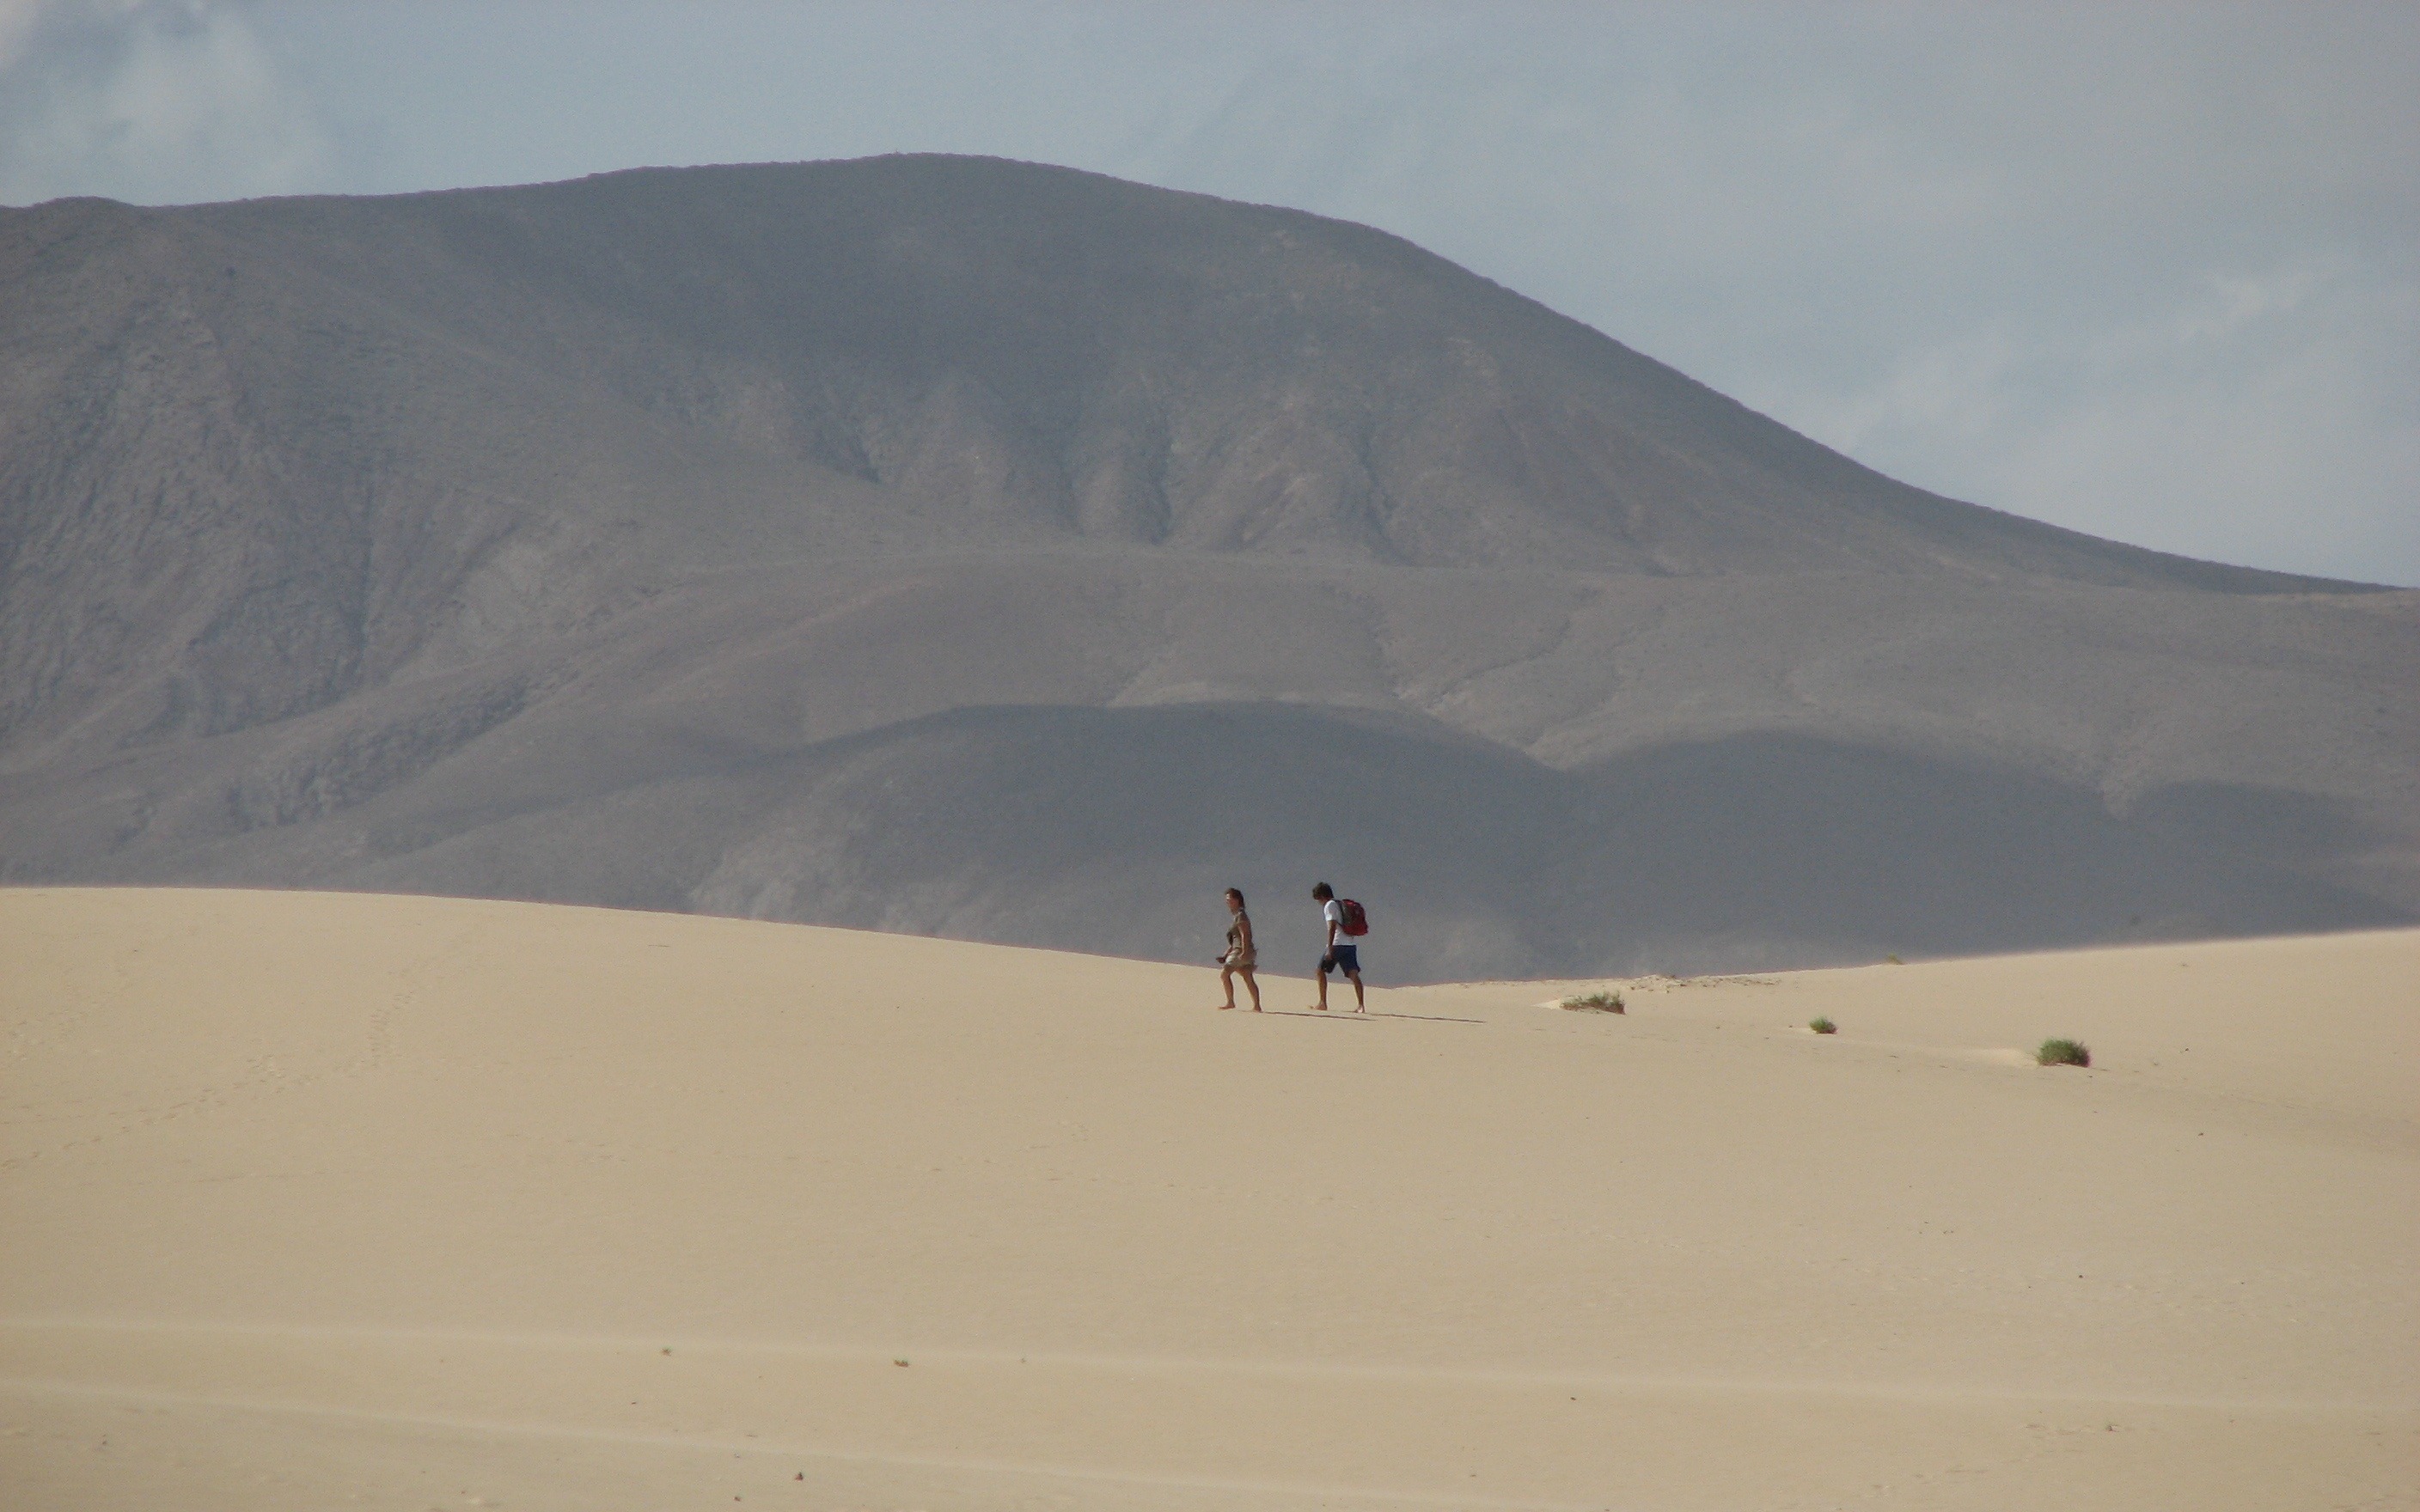
landscape, sand, walking, people, hiking, desert, dune, alone, dry, spain, hot, plateau, habitat, ecosystem, fuerteventura, landform, erg, natural environment, geographical feature, aeolian landform